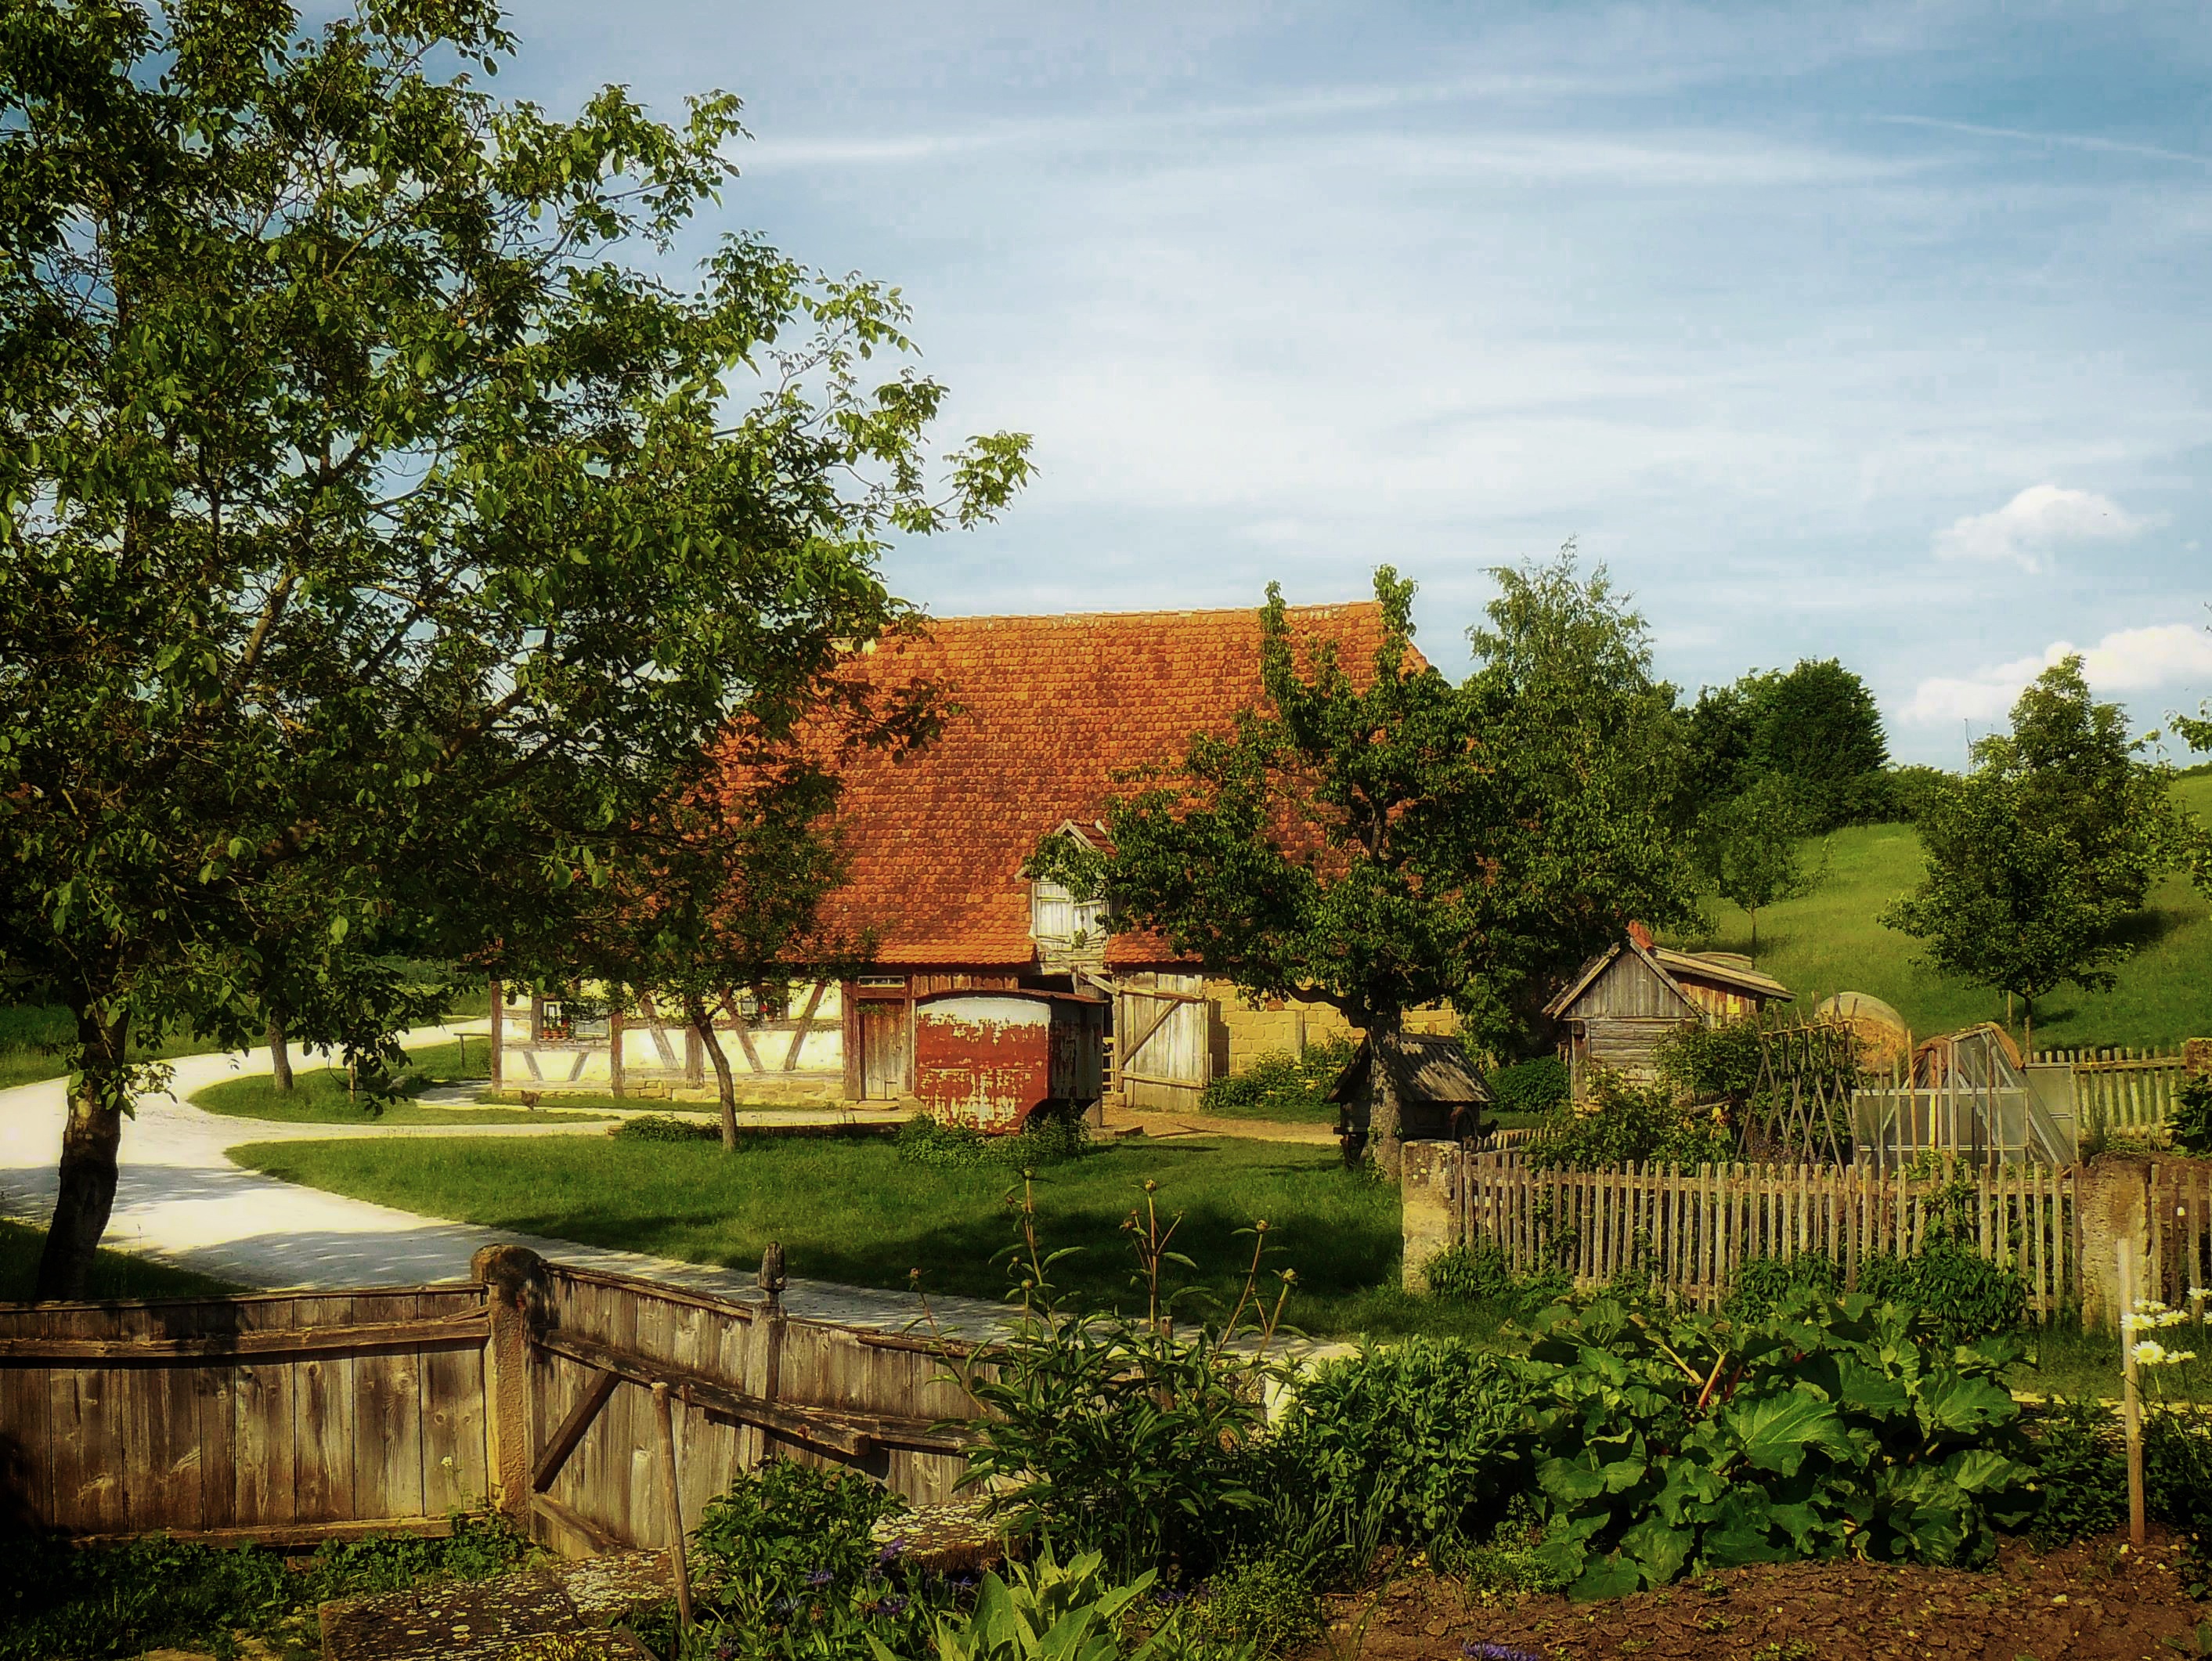
landscape, tree, farm, lawn, countryside, house, home, country, summer, village, rural, scenic, backyard, garden, trees, resort, germany, estate, yard, rural area, residential area